Bertha Wegmann Painting a Portrait

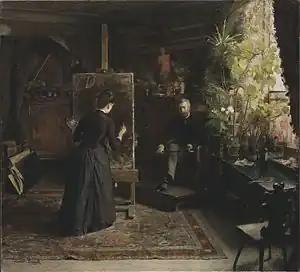
The painting depicts an unknown man sitting for a portrait

Bertha Wegmann Painting a Portrait is a 19th-century painting by Jeanna Bauck, from the late 1870s, showing Bertha Wegmann at work in their joint studio in Munich. It was acquired by the National Museum, in Stockholm, in 1930 from Ms. Toni Agnes Möller-Wegmann as a gift. The two artists also lived in the studio depicted in the painting. Painted using oil on canvas, the painting measures .